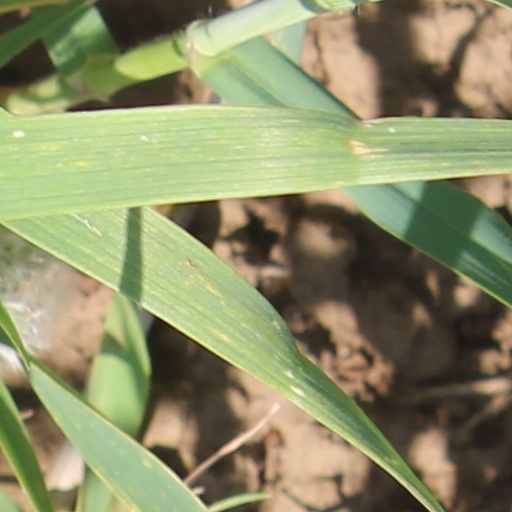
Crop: wheat